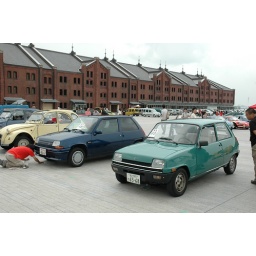
Scenery of event of French car &amp;quot;French French 2008&amp;quot; held in Yokohama red brick warehouse on June 28.